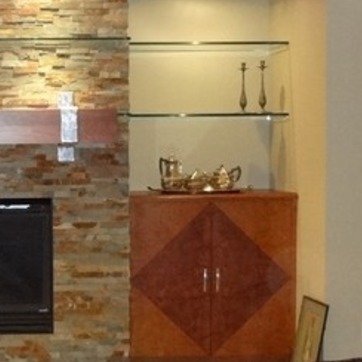
Material: metal